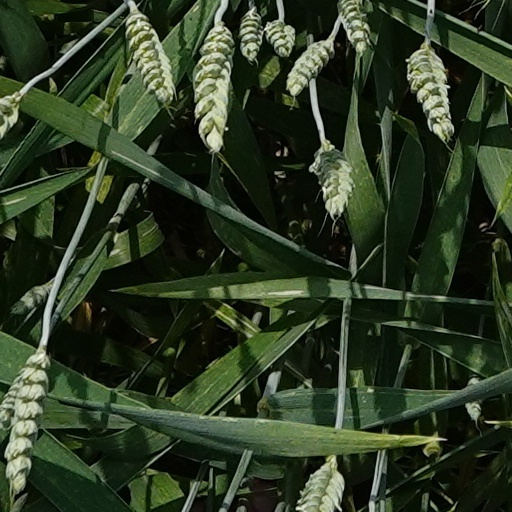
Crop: wheat